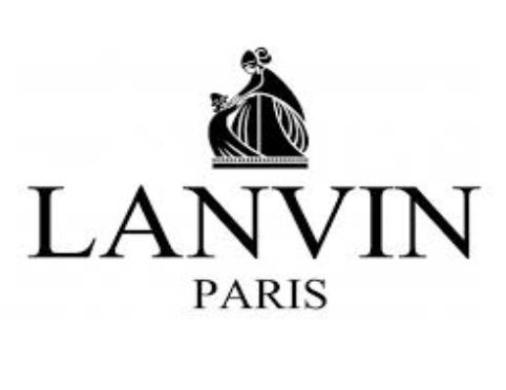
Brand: lanvin
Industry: Necessities